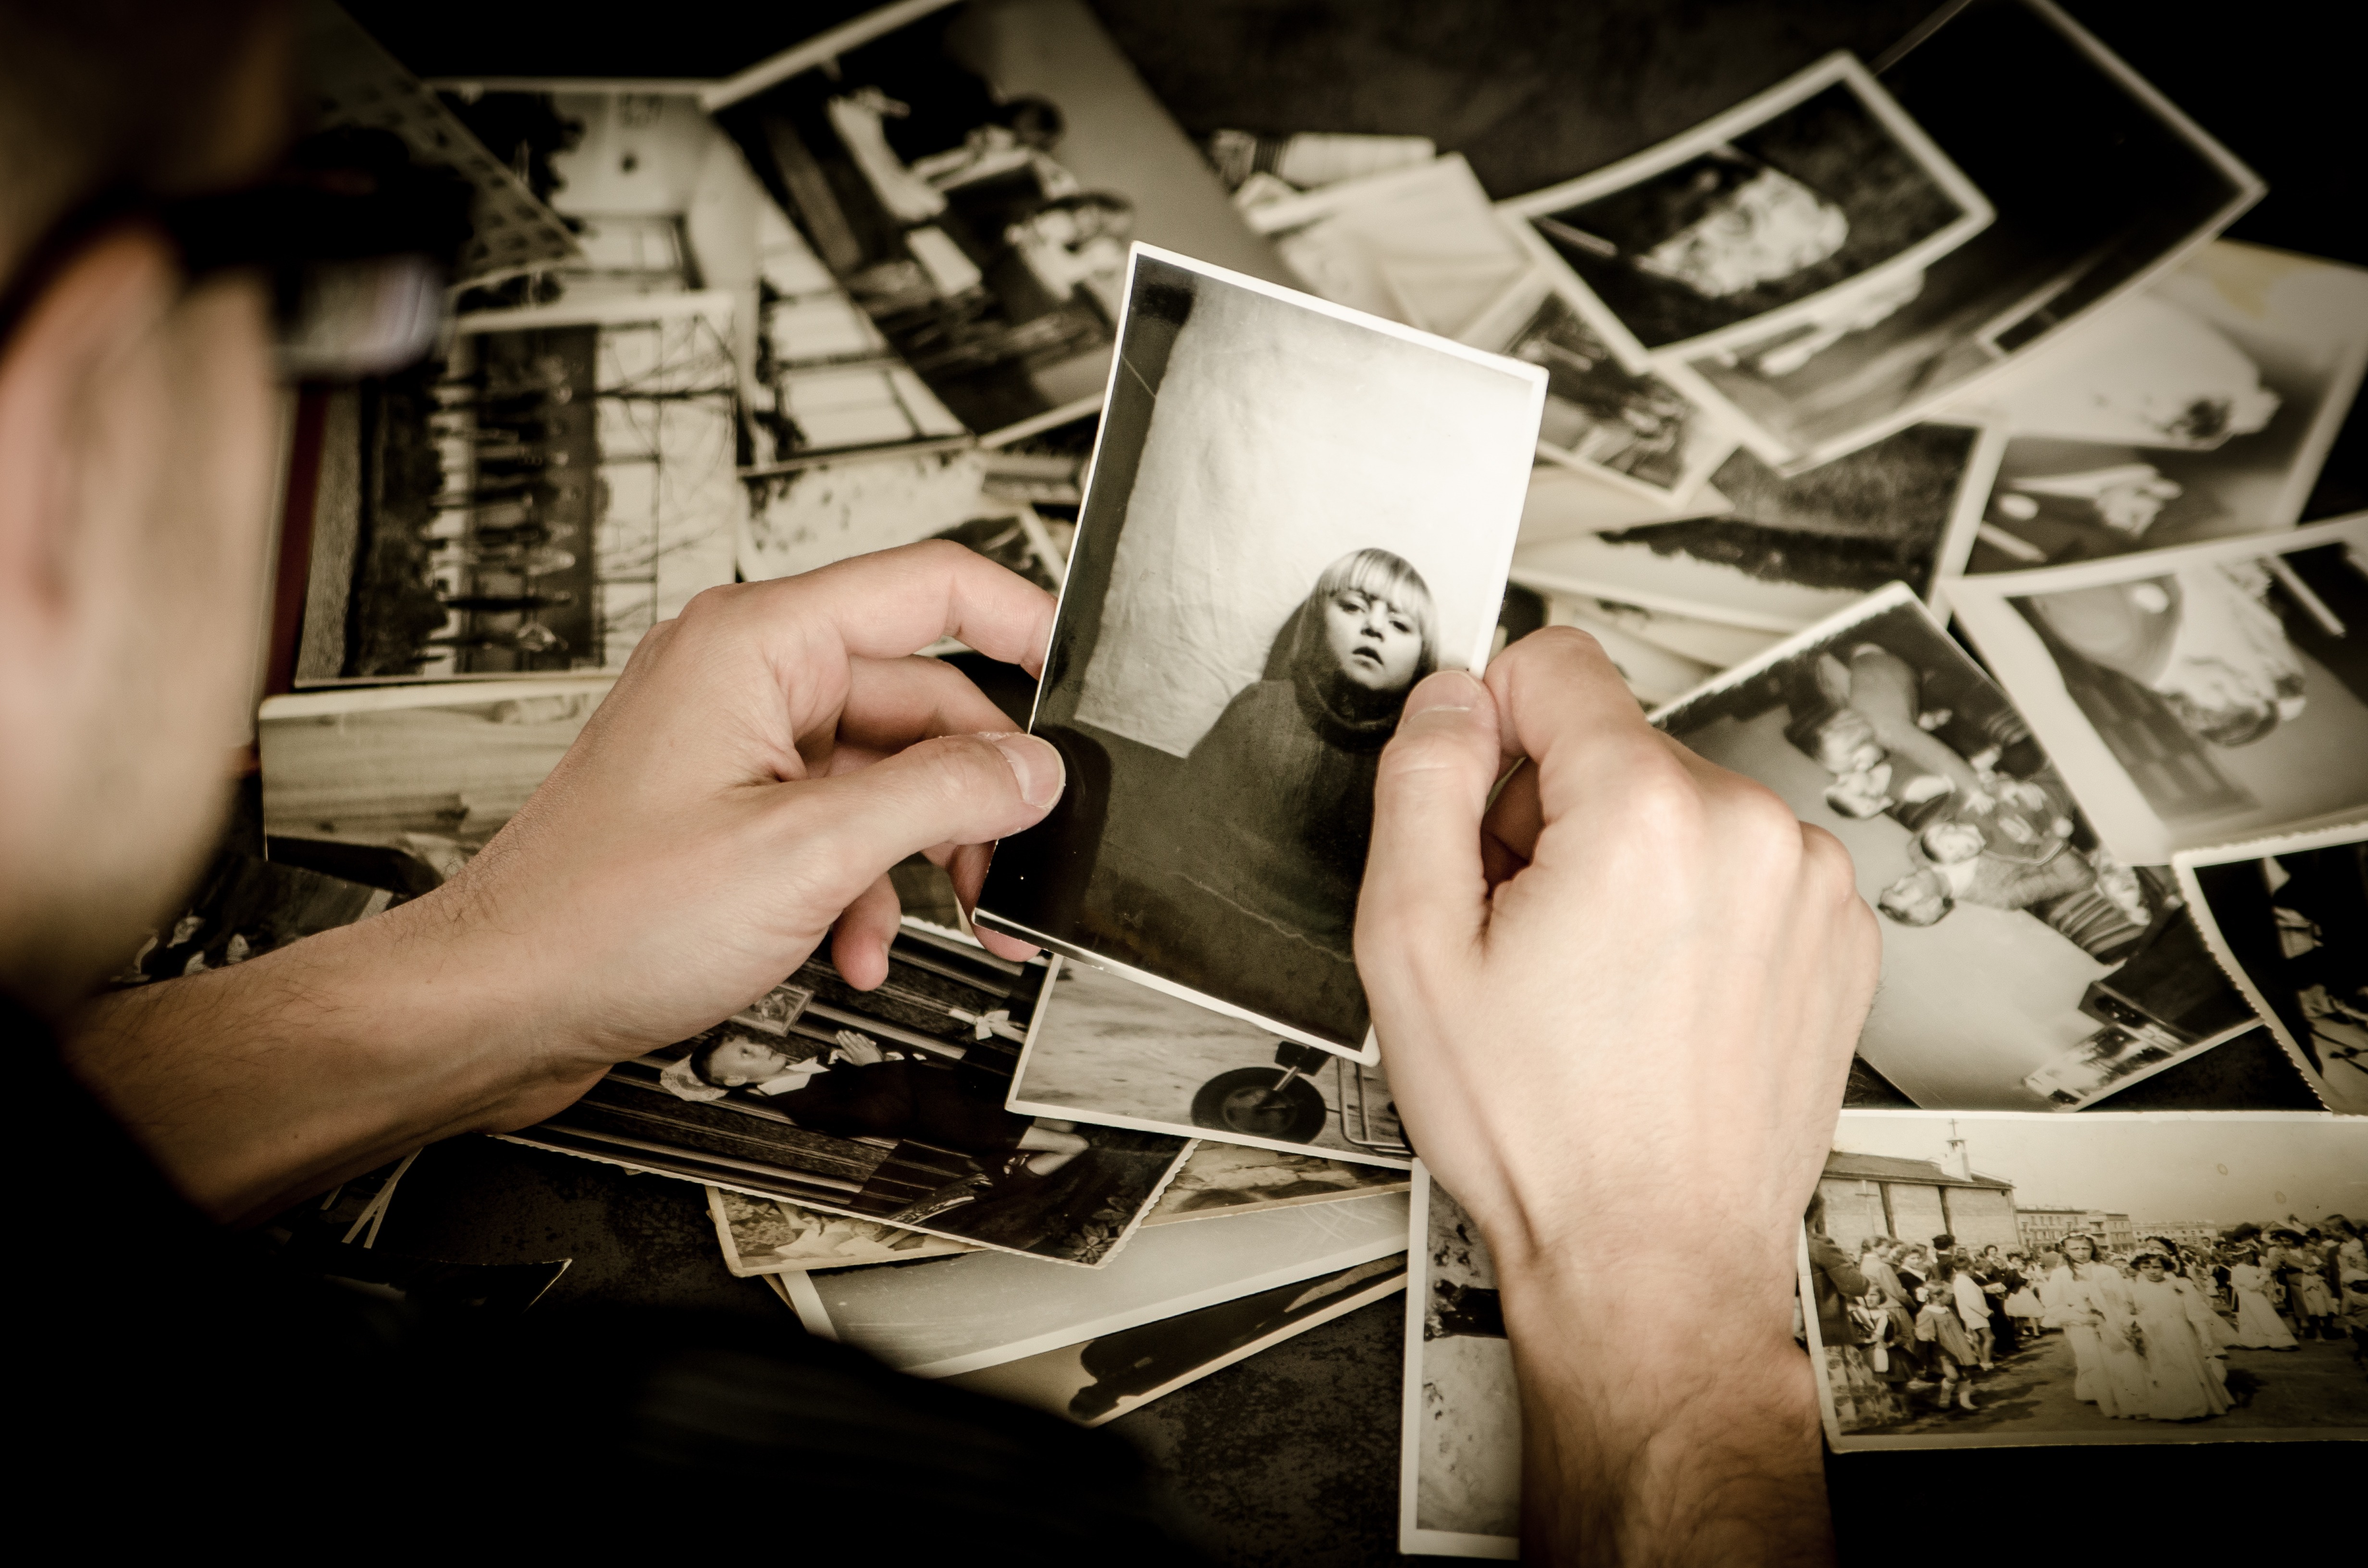
hand, white, photography, photographer, old, photo, memory, nostalgia, black, photos, photograph, souvenir